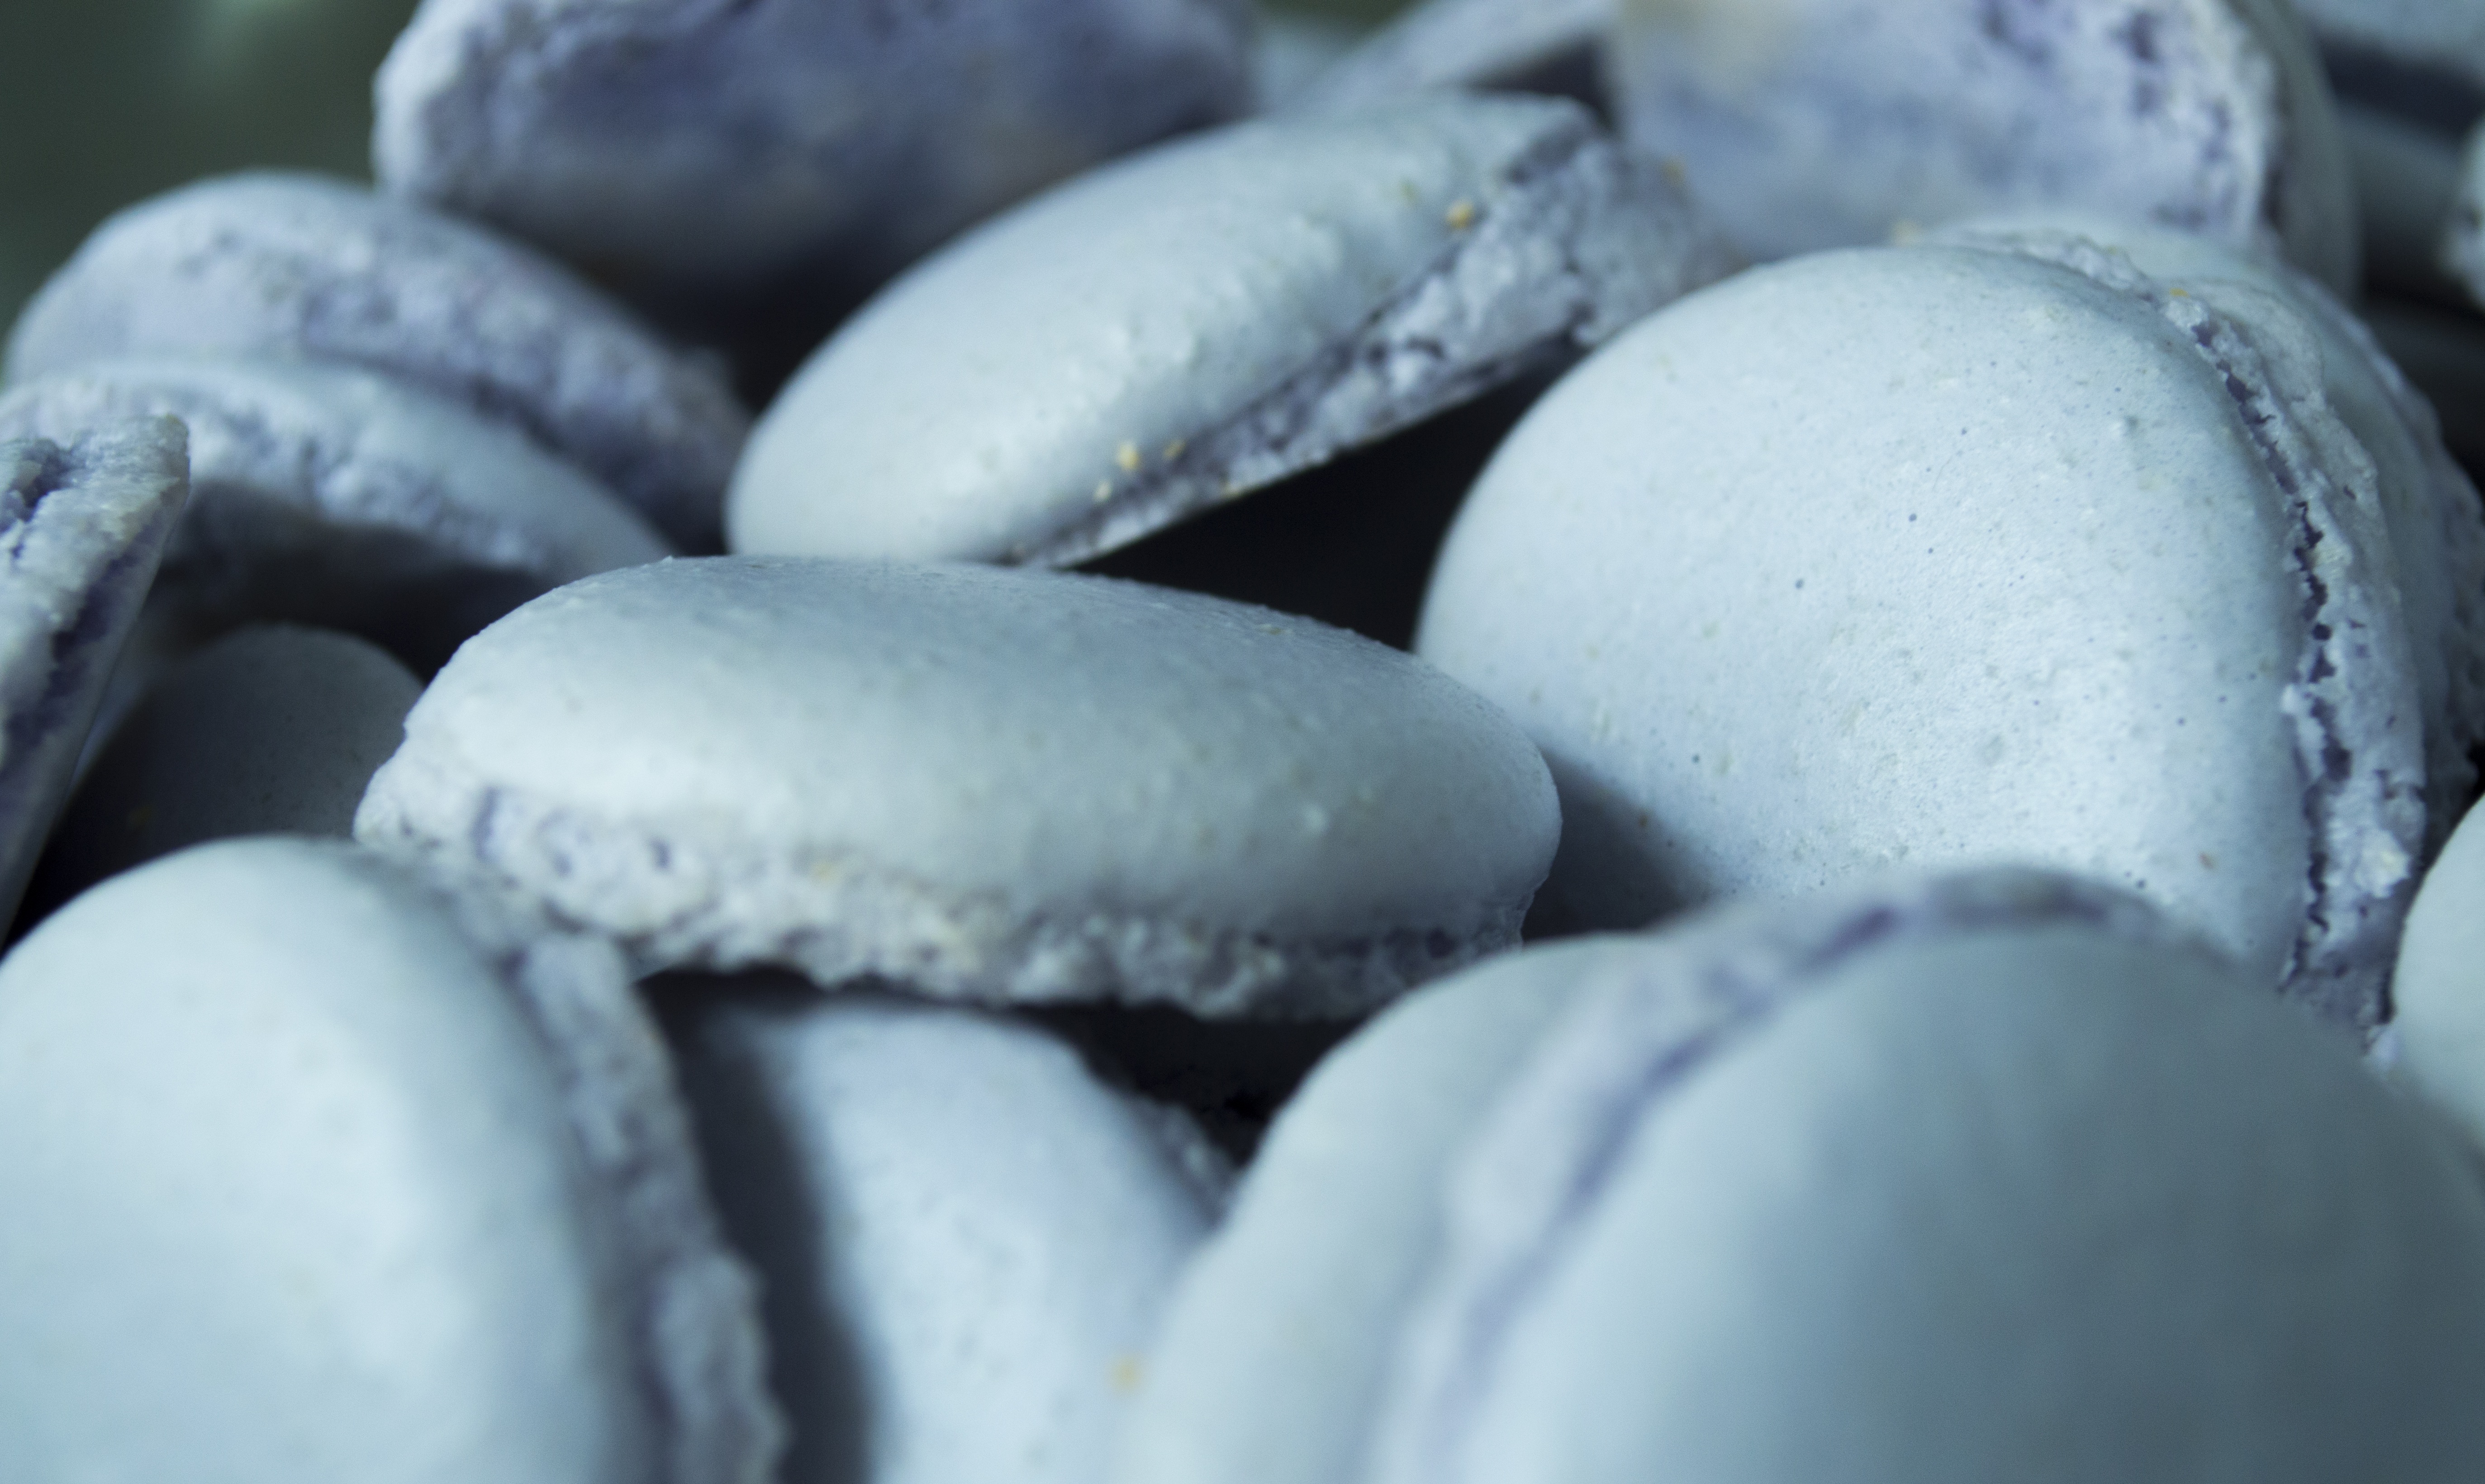
texture, food, cookie, macaroon, dessert, close up, powdered sugar, icing, macarons